Siegfried Idyll

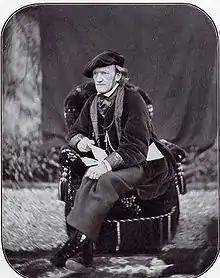
Wagner in 1868

The , WWV 103, by Richard Wagner is a symphonic poem for chamber orchestra.